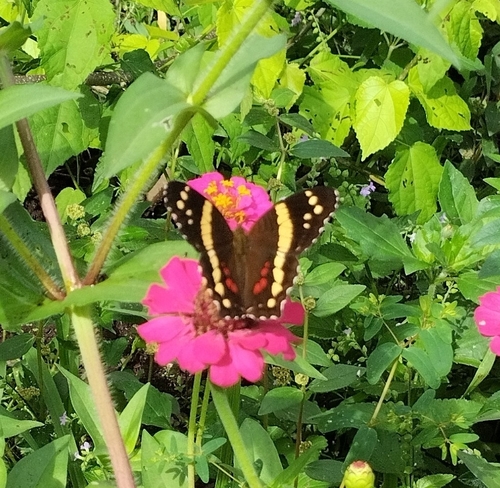
Scientific name: Anartia fatima
Common name: Banded peacock
Family: Nymphalidae
Order: Lepidoptera
Pollinator type: Primary pollinator
Habitat: Open areas and gardens
Geographic range: South America
Conservation status: Least Concern